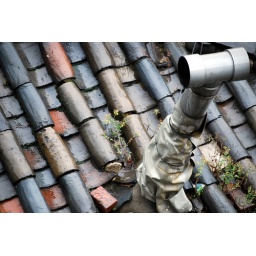
Just a photo taken from my office window on a rainy morning in June 2008.